Battle of the Hills

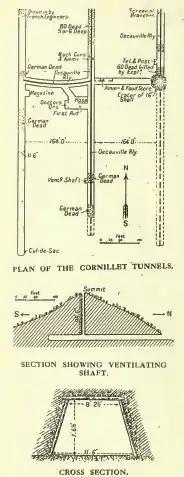

The high ground from Mont Cornillet to the west, ran north-east to the height of Mont Blond, on to Mont Haut and then descended by Le Casque to Le Téton. Just in front of Mont Haut was Mont Perthois, at about the same height as Mont Cornillet. An attack from the south on Mont Blond and Mont Haut, could be subjected to enfilade fire by the Germans on Mont Cornillet and Mont Perthois. Mont Sans Nom lay about to the south-east of Le Téton, at the same height as Mont Blond, with Côte 181 at the south end.